432nd Wing

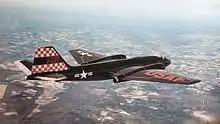
Martin RB-57A-MA AF Serial No. 52-1457 of the 43rd Tactical Reconnaissance Squadron. This aircraft is currently on static display at the Museum of Aviation, Robins AFB, Georgia.

On 23 March 1953, the 432nd Tactical Reconnaissance Group was activated at Shaw Air Force Base, South Carolina. The new group's mission was to assume the reconnaissance training mission previously carried out by the 363rd Tactical Reconnaissance Wing.